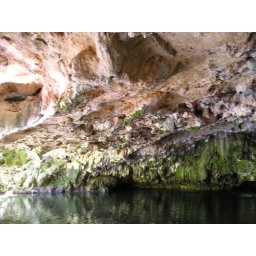
The water is from a fresh stream and is very clear. You could see all these fish in it.